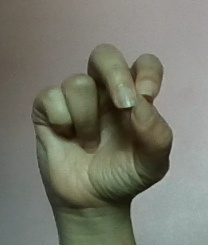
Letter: gaaf